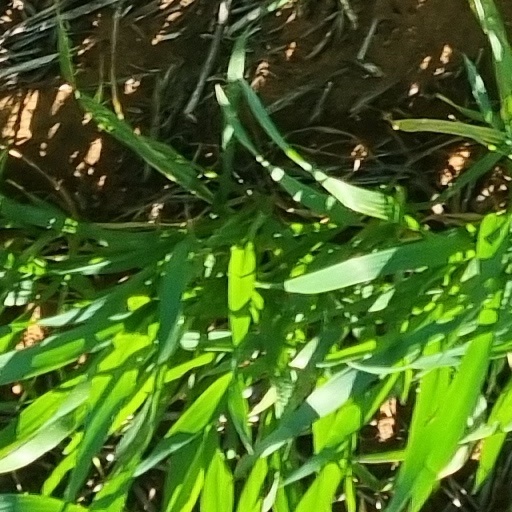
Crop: wheat